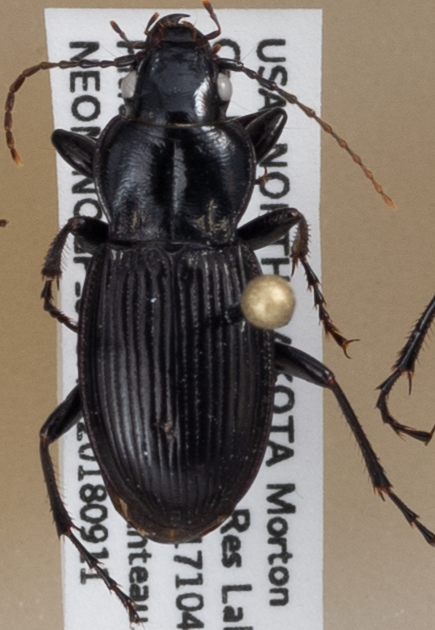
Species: Cyclotrachelus torvus
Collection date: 2018-09-11
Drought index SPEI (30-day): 1.084
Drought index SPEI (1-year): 0.54
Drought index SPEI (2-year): -0.018